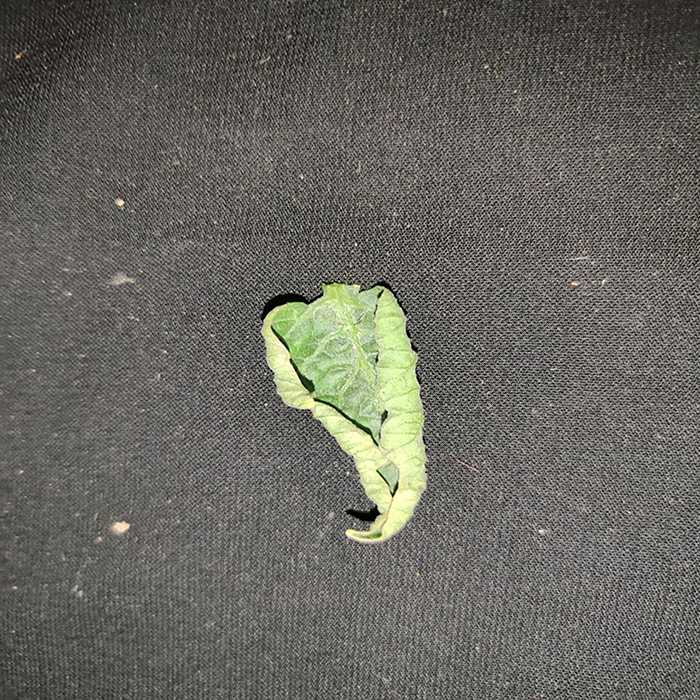
Plant: Tomato
Label: Tomato leaf curl virus